Buses in Malmö

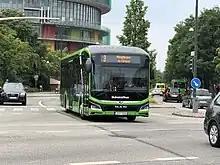
A fully electric bus operating the ring line, Line 3

Skånetrafiken also operate some specialised routes within Malmö. On days where Malmö FF are playing home games buses are operated as number 84 to Stadion from Klagshamn, Segevång, Riseberga, Nydala and Västra hamnen. A bus service within the Skåne University Hospital area in Malmö is also operated as number 99.